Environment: real
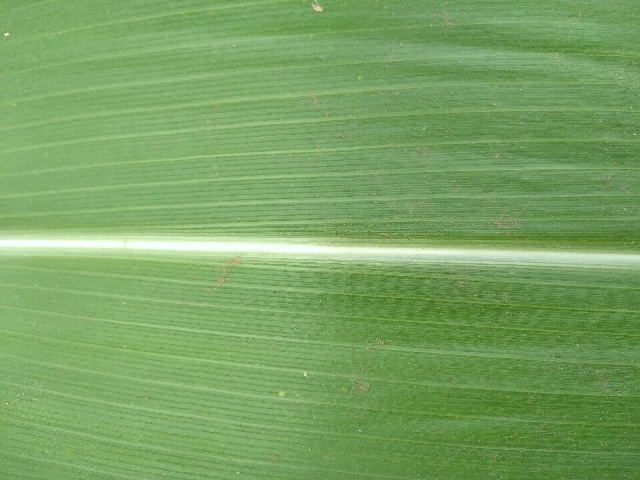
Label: healthy